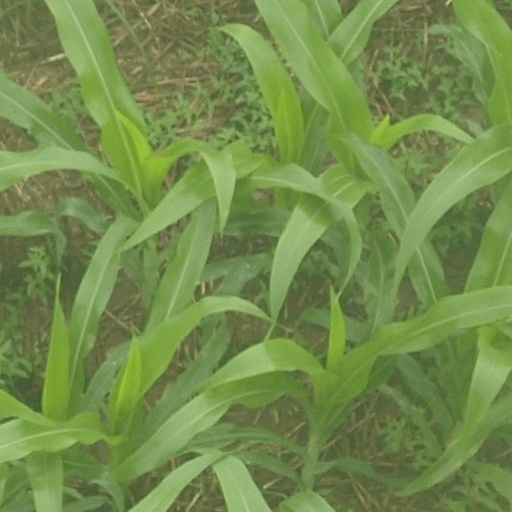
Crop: maize; corn